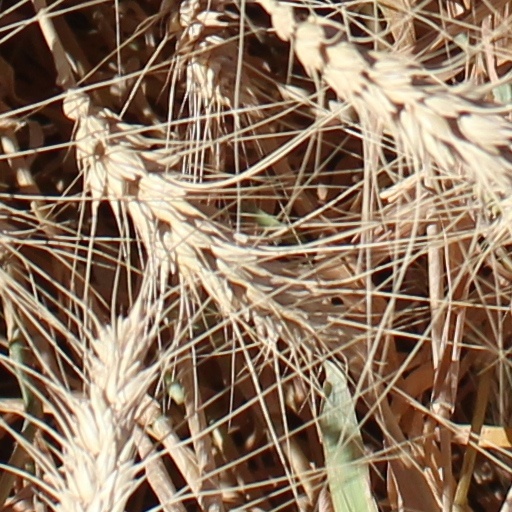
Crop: wheat